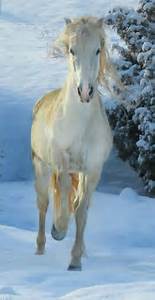
Label: horse